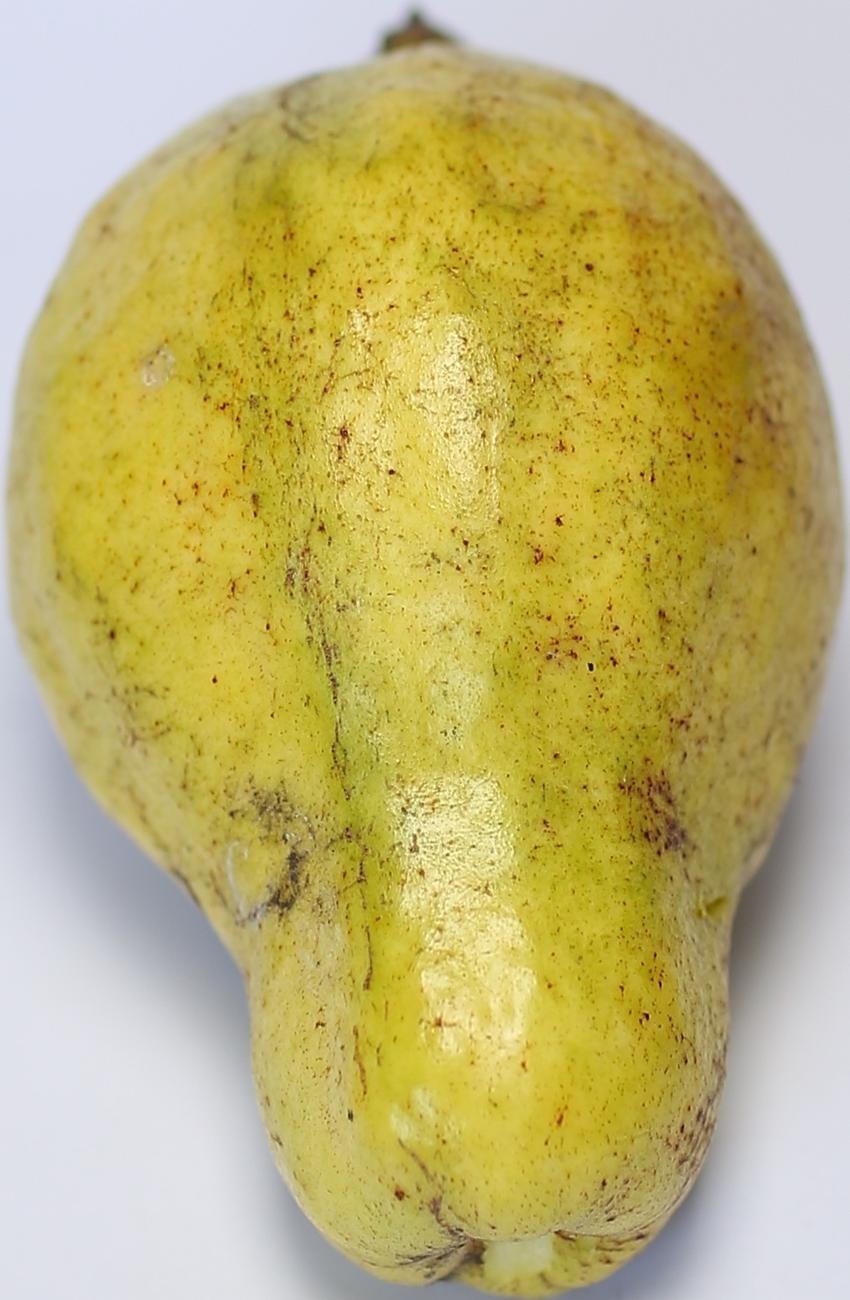
Maturity: ripe
Variety: thadhrami